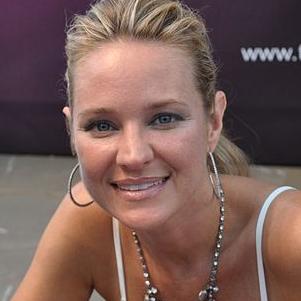
Age: 41